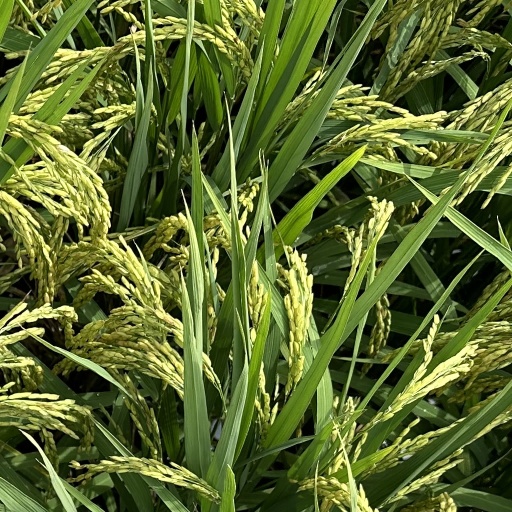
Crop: rice